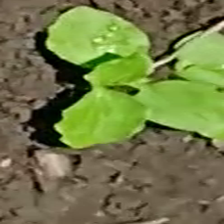
Weed species: Kena_(Commplina_benghalensio)